The Protégé

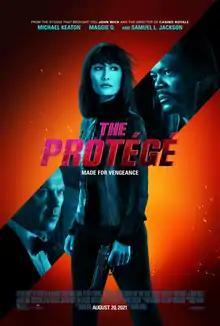
Theatrical release poster

The Protégé is a 2021 American action thriller film directed by Martin Campbell, written by Richard Wenk, and starring Maggie Q, Michael Keaton, Samuel L. Jackson, Patrick Malahide, David Rintoul, Ori Pfeffer, Ray Fearon, Caroline Loncq, and Robert Patrick. The film is about Anna, who was rescued as a child by the legendary assassin Moody, and is now the world's most skilled contract killer. When Moody is brutally killed, she vows revenge for the man who taught her everything she knows. The film was released on August 20, 2021, by Lionsgate. It received mixed reviews from critics and grossed $8 million at the box office.